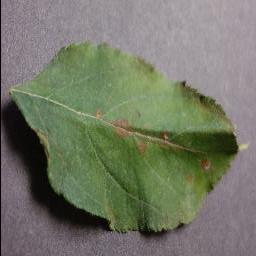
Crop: apple
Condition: cedar_rust